Belknap Crater

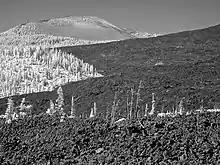
The Belknap volcano and its lava beds seen from below

The Dee Wright Observatory was built with lava blocks from the lava fields produced by Belknap, Yapoah cinder cone, and other volcanoes. It offers views of local volcanoes; Belknap lies to the north. Both Belknap Crater and Little Belknap Crater can be reached from spurs of the Pacific Crest Trail. The round trip from intersection of the Pacific Crest Trail and Oregon Route 242 to Little Belknap Crater is about and ranges in elevation from , with an easy to moderate difficulty level. The round trip to Belknap Crater is about from the trailhead and is more difficult owing to the steep climb to the summit on fine cinders.